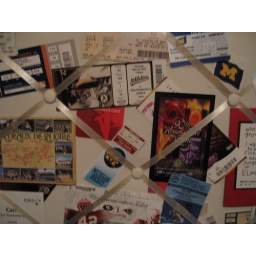
Ribbon Board in my office at home with postcards, ticket stubs, and other items from the past few years.